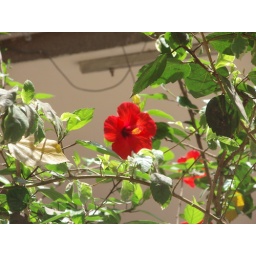
Reminds me of a flower I saw in the NC Zoo's bird house.